Virginia Gibson

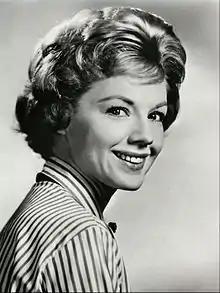
Gibson in 1967

Virginia Gibson (born Virginia Gorski; April 9, 1925 – April 25, 2013) was an American dancer, singer and actress of film, television and musical theater.